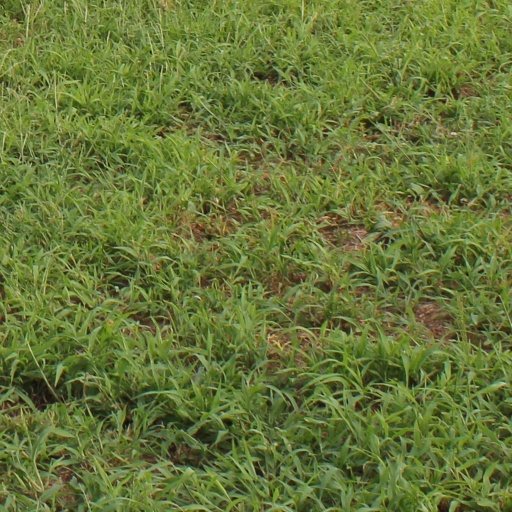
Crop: sorghum